1923–24 North Carolina Tar Heels men's basketball team

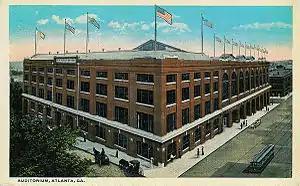
Atlanta Auditorium

On February 29, 1924, UNC beat Kentucky, 41–20, in the first-ever game of the Kentucky–North Carolina rivalry. Kentucky's star player James McFarland had been a high school All-American. Cobb and Carmichael combined for 31 points, "and easily poured in enough shots from long distance to win the game".